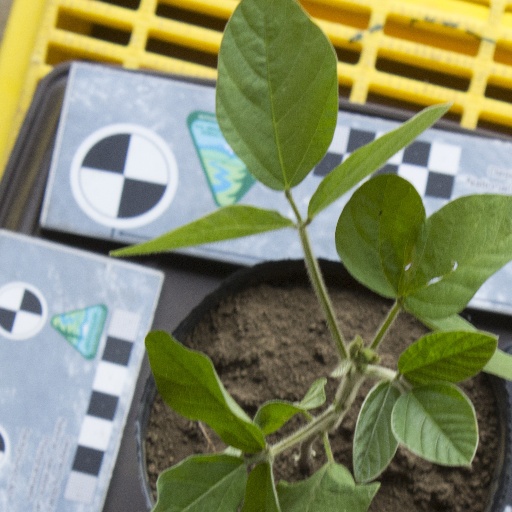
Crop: soybean